Theodosia Burr Alston

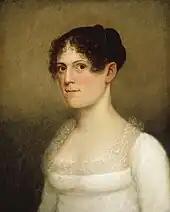
"Nag's Head portrait", Lewis Walpole Library, Farmington, Connecticut.

Immediately following the "Patriot"s disappearance, rumors arose. The most enduring was that the "Patriot" had been captured by a pirate, and that something had occurred near Cape Hatteras, notorious for wreckers who lured ships into danger.